Ohta Jidosha

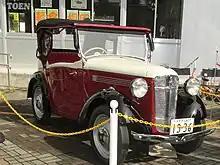
1936 Ohta Type OC Phaeton

Ohta Jidosha Seizosho Co., Ltd. was founded in Ōmori, Ōta, Tokyo by Hiro Ōta. His son, Yuichi Ōta, later became design director for the company. In 1922, the company produced a prototype, called the Ohta Model OS. Auto production started in 1934 with the car powered by a 736 cc 4-cylinder engine. The Ohta Model OC was built in 1936, and the Ohta Model OD was produced from 1937 to 1939. The company changed its name to (High Speed Engine Industry) in 1935, and then to in 1947.